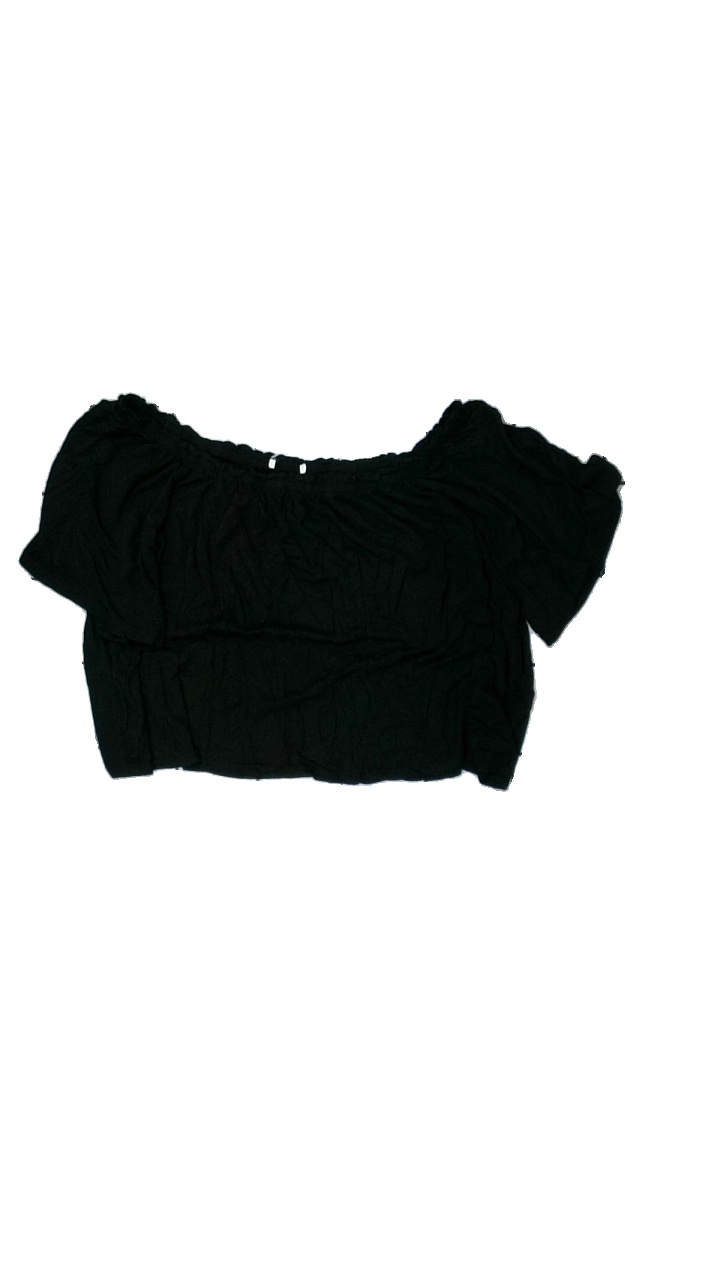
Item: Top (Ladies)
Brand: Missing
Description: top
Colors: Black
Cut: None
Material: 100% viskos
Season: All
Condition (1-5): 3
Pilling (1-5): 3
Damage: lösa trådar
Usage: Export
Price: <50